Nuclear arms race

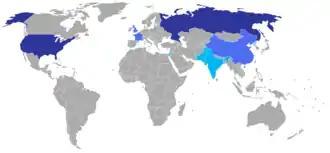
Large stockpile with global range (dark blue), smaller stockpile with global range (medium blue), small stockpile with regional range (light blue)

During the mid-1980s, the U.S-Soviet relations significantly improved, Mikhail Gorbachev assumed control of the Soviet Union after the deaths of several former Soviet leaders and announced a new era of "perestroika" and "glasnost," meaning restructuring and openness respectively. Gorbachev proposed a 50% reduction of nuclear weapons for both the U.S and Soviet Union at the meeting in Reykjavik, Iceland in October 1986. However, the proposal was refused due to disagreements over Reagan's SDI. Instead, the Intermediate Nuclear Forces (INF) Treaty was signed on December 8, 1987, in Washington, which eliminated an entire class of nuclear weapons.